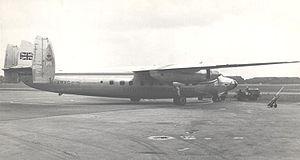
Airspeed Ltd est un constructeur aéronautique de Grande-Bretagne apparu dans les années 1930 et absorbé par la firme de Havilland au début des années 1950.